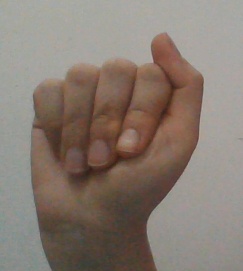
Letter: saad